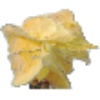
Label: physalis_with_husk